Paulina Núñez

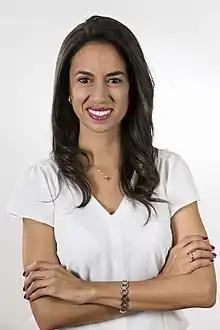

Paulina Andrea Nunez Urrutia (born 30 December 1982) is a Chilean politician from National Renewal. She has been a member of the National Congress of Chile since 2014.